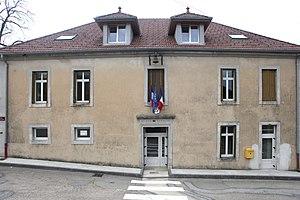
Mairie de Gevresin (Doubs).
Gevresin est une commune française située dans le département du Doubs en région Bourgogne-Franche-Comté.